Thomas Adams Smith

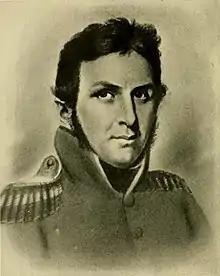
Gen. Thomas A. Smith

Thomas Adams Smith was an American military officer and, later, a government official, in the first half of the 19th century. He commanded troops in the "Patriot War" in Spanish East Florida. He commanded the Regiment of Riflemen and then the Ninth Military Department. He was a slave owner. The city of Fort Smith, Arkansas, is named for Smith, although he never went to its location.